Abu Dhabi

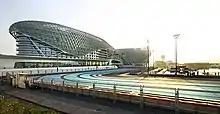
Yas Hotel Abu Dhabi

The Abrahamic Family House, a multi-faith complex on Saadiyat Island, includes the Imam Al-Tayeb Mosque, St. Francis Church, and the Moses Ben Maimon Synagogue—the UAE's first purpose-built synagogue. The project was inaugurated on 16 February 2023 and officially opened to the public on 1 March 2023.